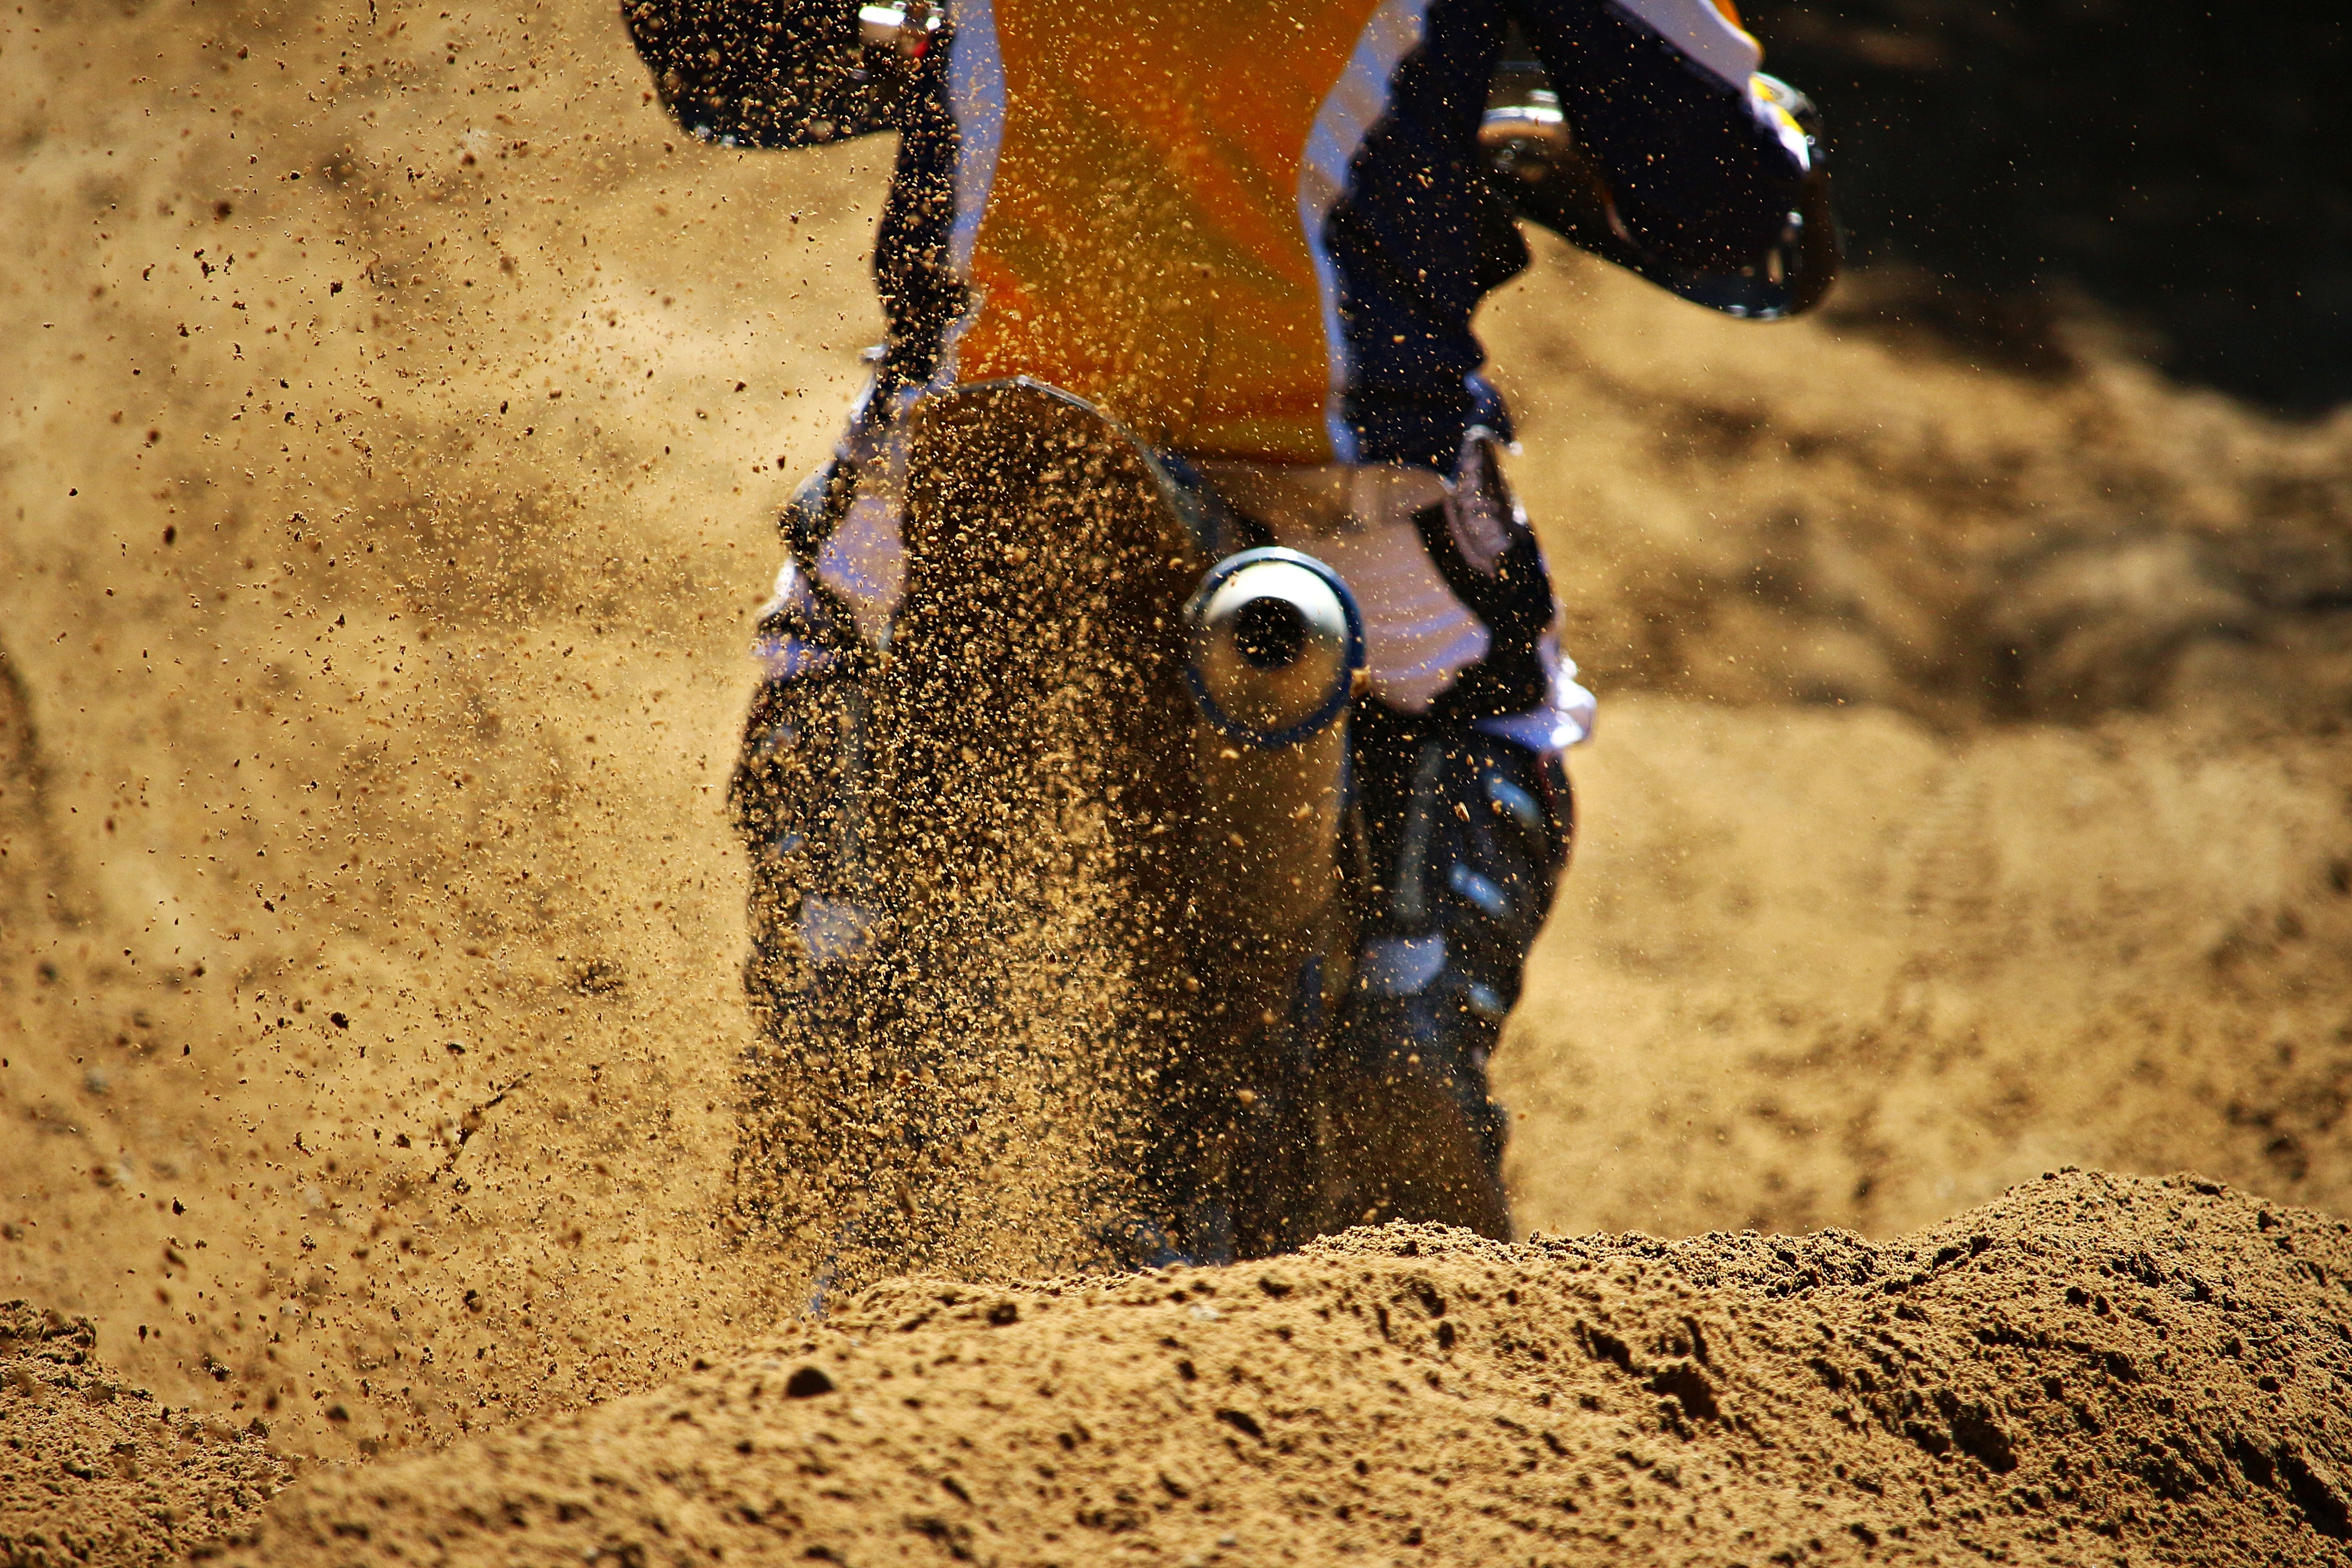
sand, motorcycle, mud, motocross, soil, cross, material, race, motorsport, enduro, mountain biking, motocross ride, motorcycle sport, off roading